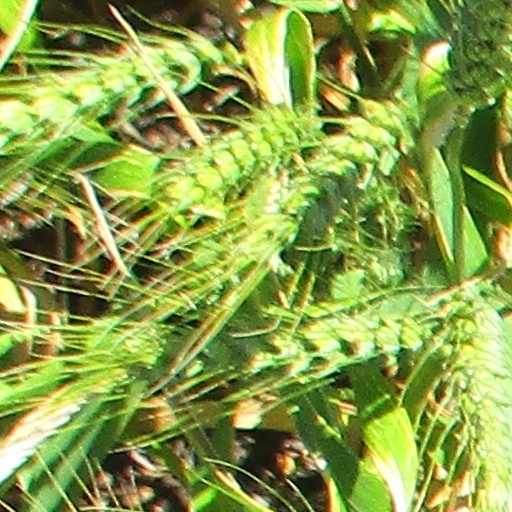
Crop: wheat